181st Infantry Regiment (United States)

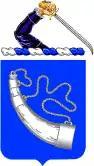
Coat of arms

The 181st Infantry Regiment shares the distinction of being the oldest combat regiment currently organized in the United States Army. It is one of several National Guard units with colonial roots and campaign credit for the War of 1812. The regiment traces its history to 13 December 1636, when it was one of four colonial regiments of foot of the British Crown in Massachusetts. It later served in the Continental Army during the American Revolution, with Union forces in the American Civil War, and as a federalized Massachusetts National Guard regiment with the U.S. Army during War with Spain, Mexican Border Campaign, World War I, and World War II. In 2006 Company A (Agawam) of the battalion deployed as a member of KFOR8 to Kosovo in support of Operation Joint Enterprise. Most recently the 1st Battalion, 181st Infantry has served in Iraq, in New Orleans following Hurricane Katrina, and in Afghanistan. The only active element of the regiment is the 1st Battalion, 181st Infantry Regiment, which returned from a year of service in Afghanistan in July 2011. The 1st Battalion was mobilized in March 2017 for one year of service with the Multinational Force & Observers in the Sinai Peninsula of Egypt. Currently, the 1st Battalion is a part of the 44th Infantry Brigade Combat Team, a major formation of the New Jersey National Guard. It was reflagged from the 50th Infantry Brigade Combat Team in 2017.